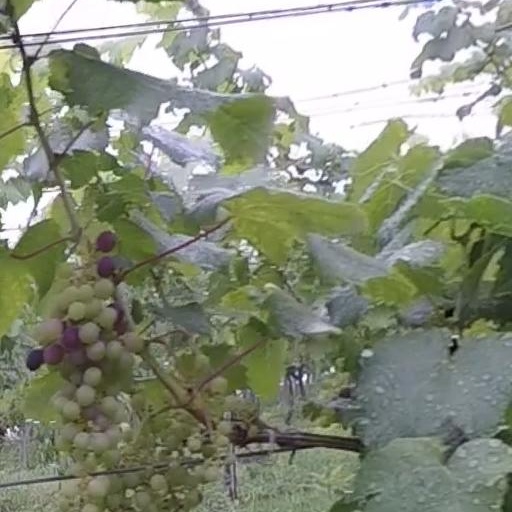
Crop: grape